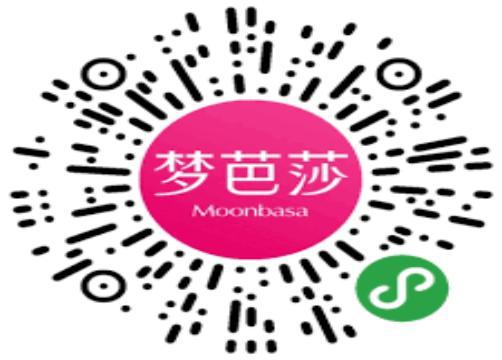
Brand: moonbasa
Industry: Clothes